Lincoln Memorial Tower

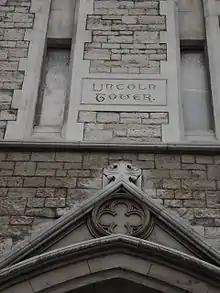
Name plaque of the Lincoln Tower above the original entrance in Westminster Bridge Road

The Lincoln Memorial Tower or Lincoln Tower is a Gothic revival tower in Lambeth, London, housing small meeting rooms, that was opened in 1876 in memory of Abraham Lincoln, and paid for partly by Americans. Once part of a complex of nineteenth-century philanthropic institutions sited alongside a Congregational chapel, it is all that now remains of the original design. It is located at the corner of Westminster Bridge Road and Kennington Road close to Waterloo station and Lambeth North tube station in London, and is today a listed building associated with, and close to, Christ Church and Upton Chapel.